Tetovo Fortress

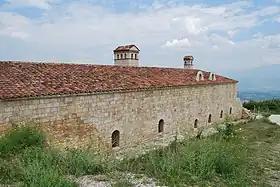
Restored building at Tetovo Fortress

In 1922, a new church dedicated to Saint Athanasius was built on the foundations of the medieval one.